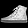
Label: Ankle boot